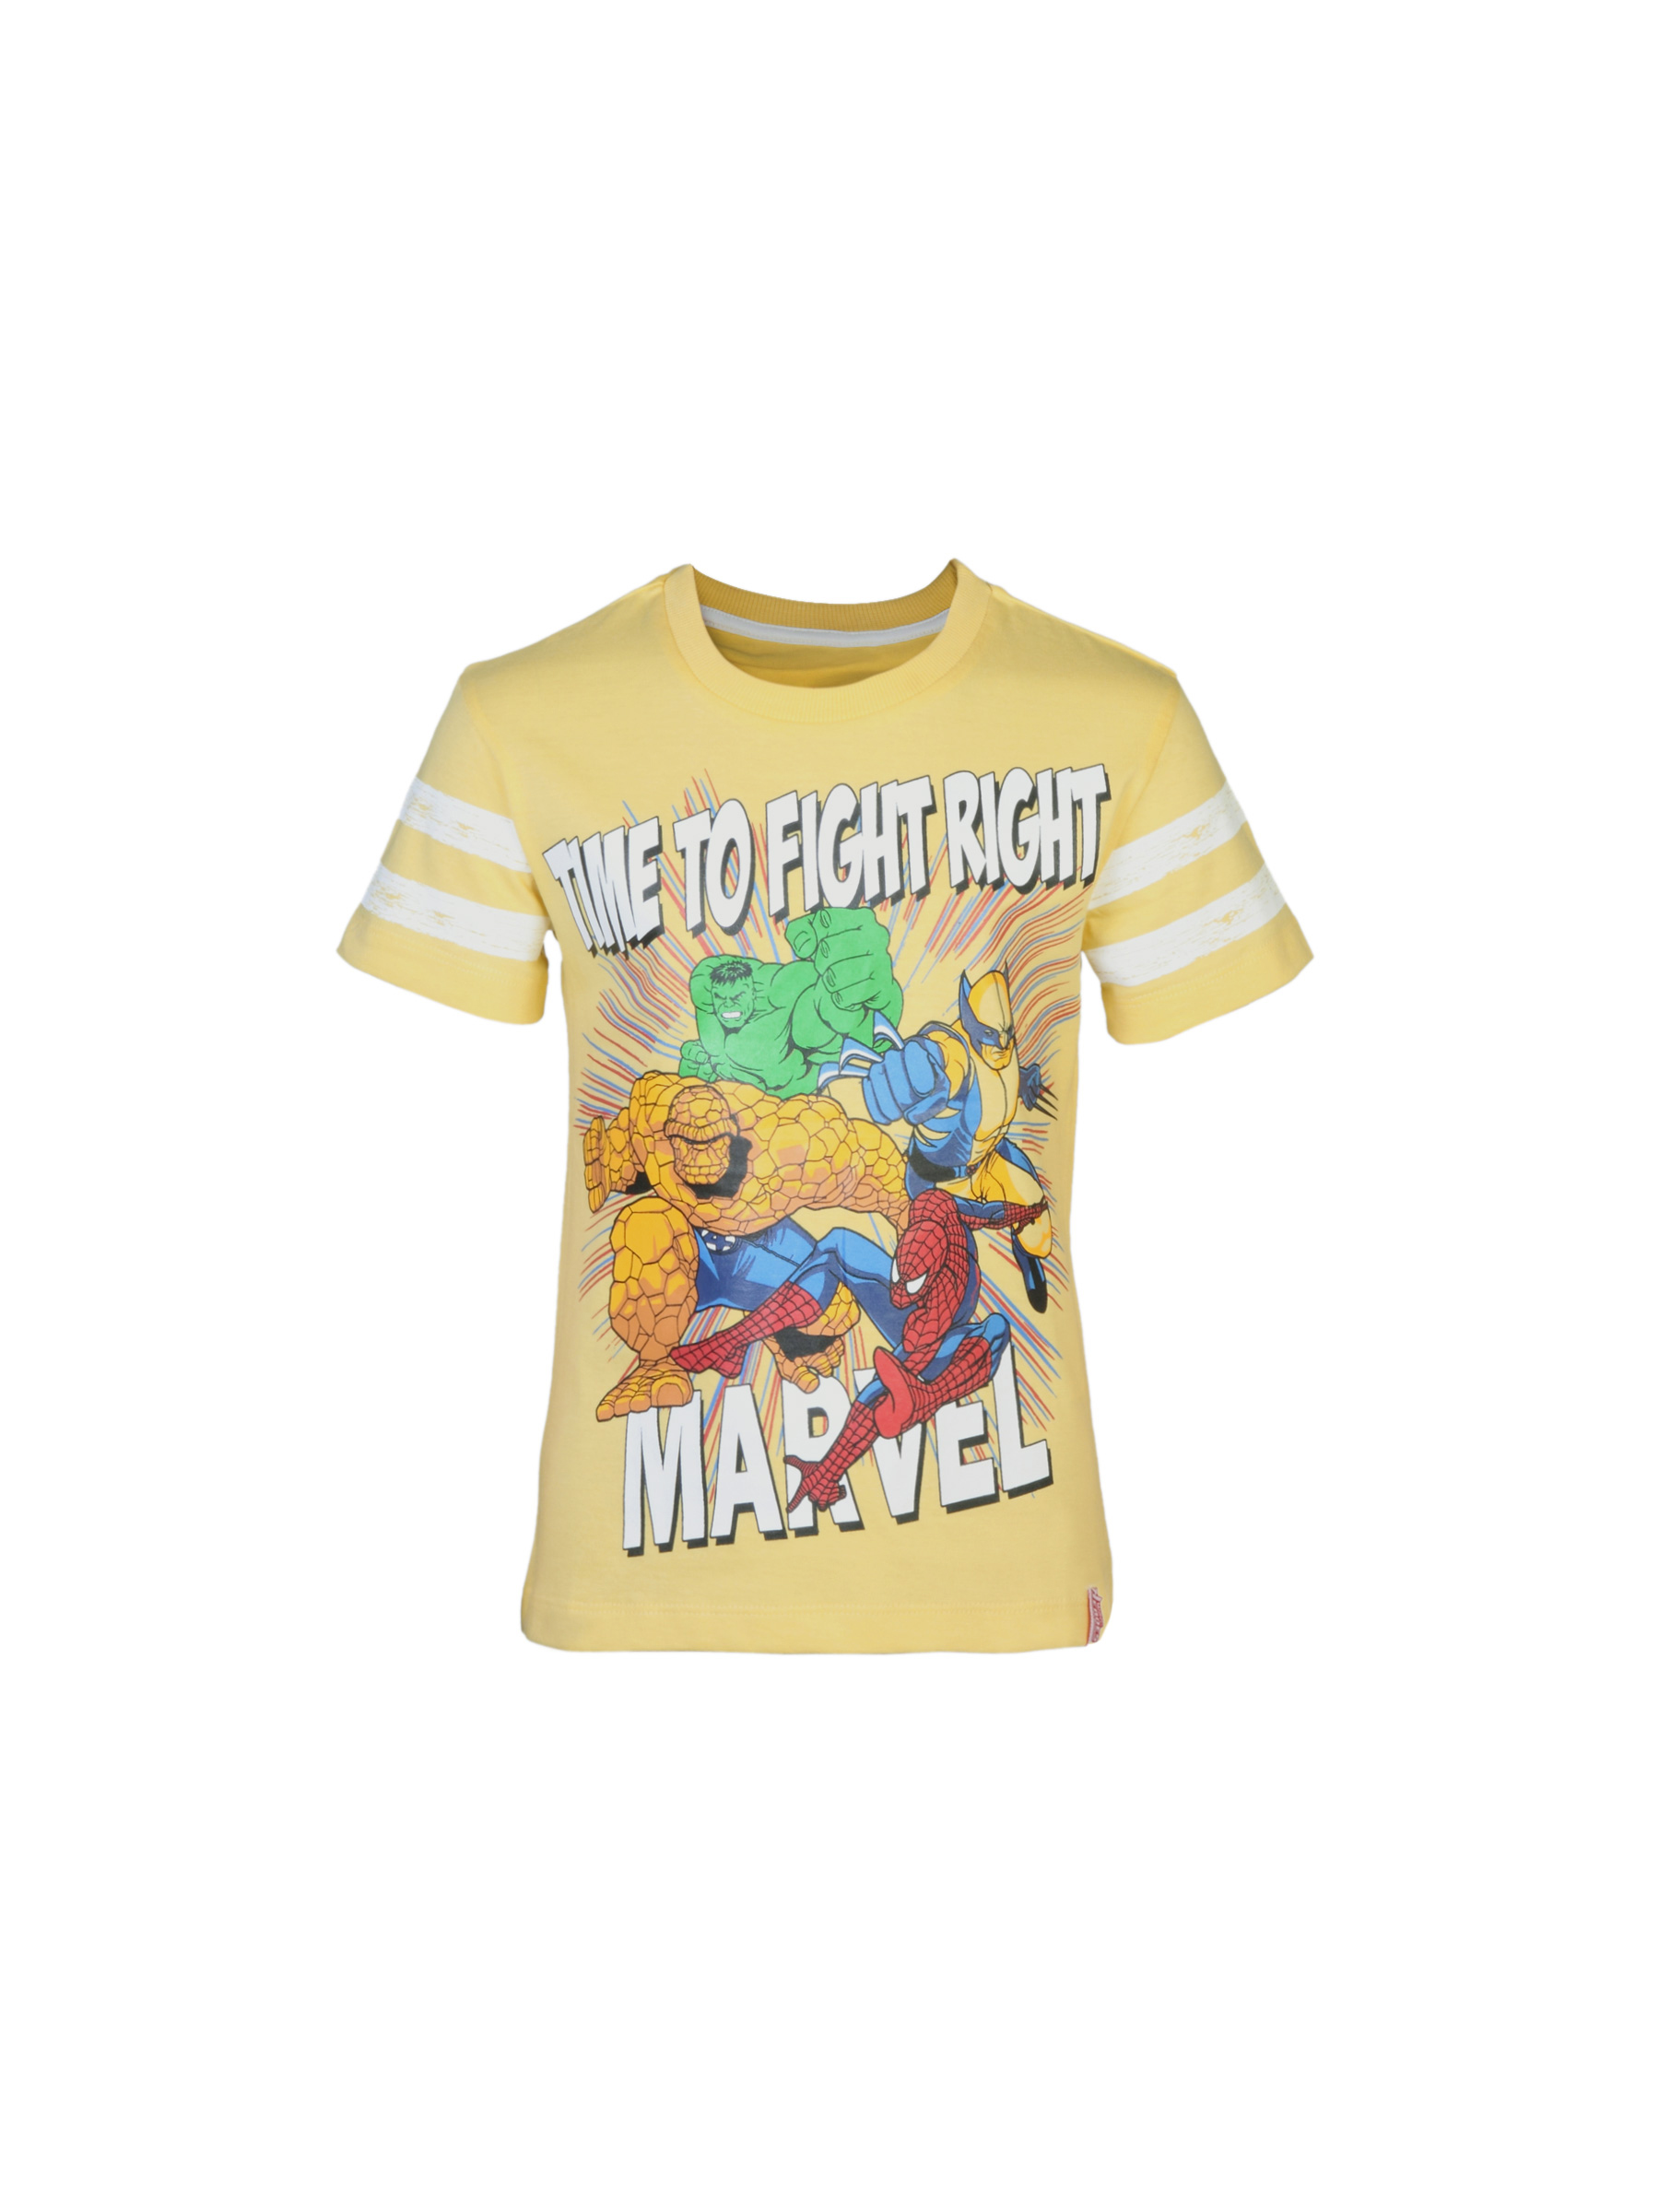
Marvel Boys Comics Yellow T-shirt
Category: Apparel / Topwear / Tshirts
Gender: Boys
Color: Yellow
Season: Summer 2012
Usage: Casual